Women's Bank

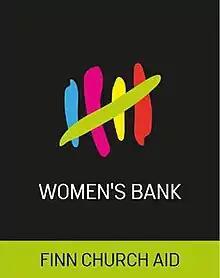
Women's Bank logo

The idea for Women's Bank was born in January 2007, when a group of influential Finnish women went on a trip to Liberia. They had been invited in the war-torn West African country by the Finnish NGO Finn Church Aid. Moved by the condition of women in Liberia, the founders of Women's Bank set out to establish a 'women-to-women' framework. Funds raised by voluntary work would benefit women in developing countries, providing necessary assistance, training and capital to earn their own livelihood.